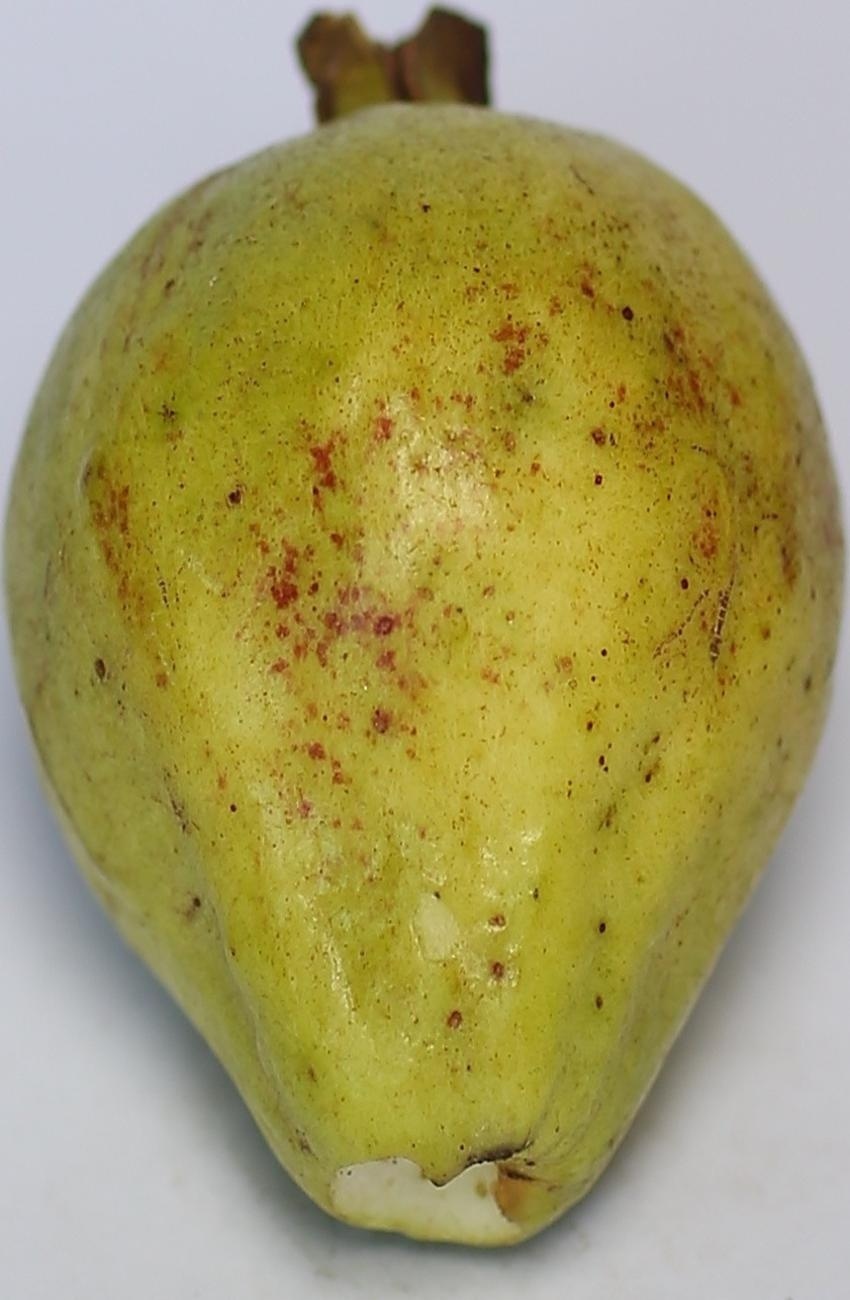
Maturity: mature-green
Variety: riyali